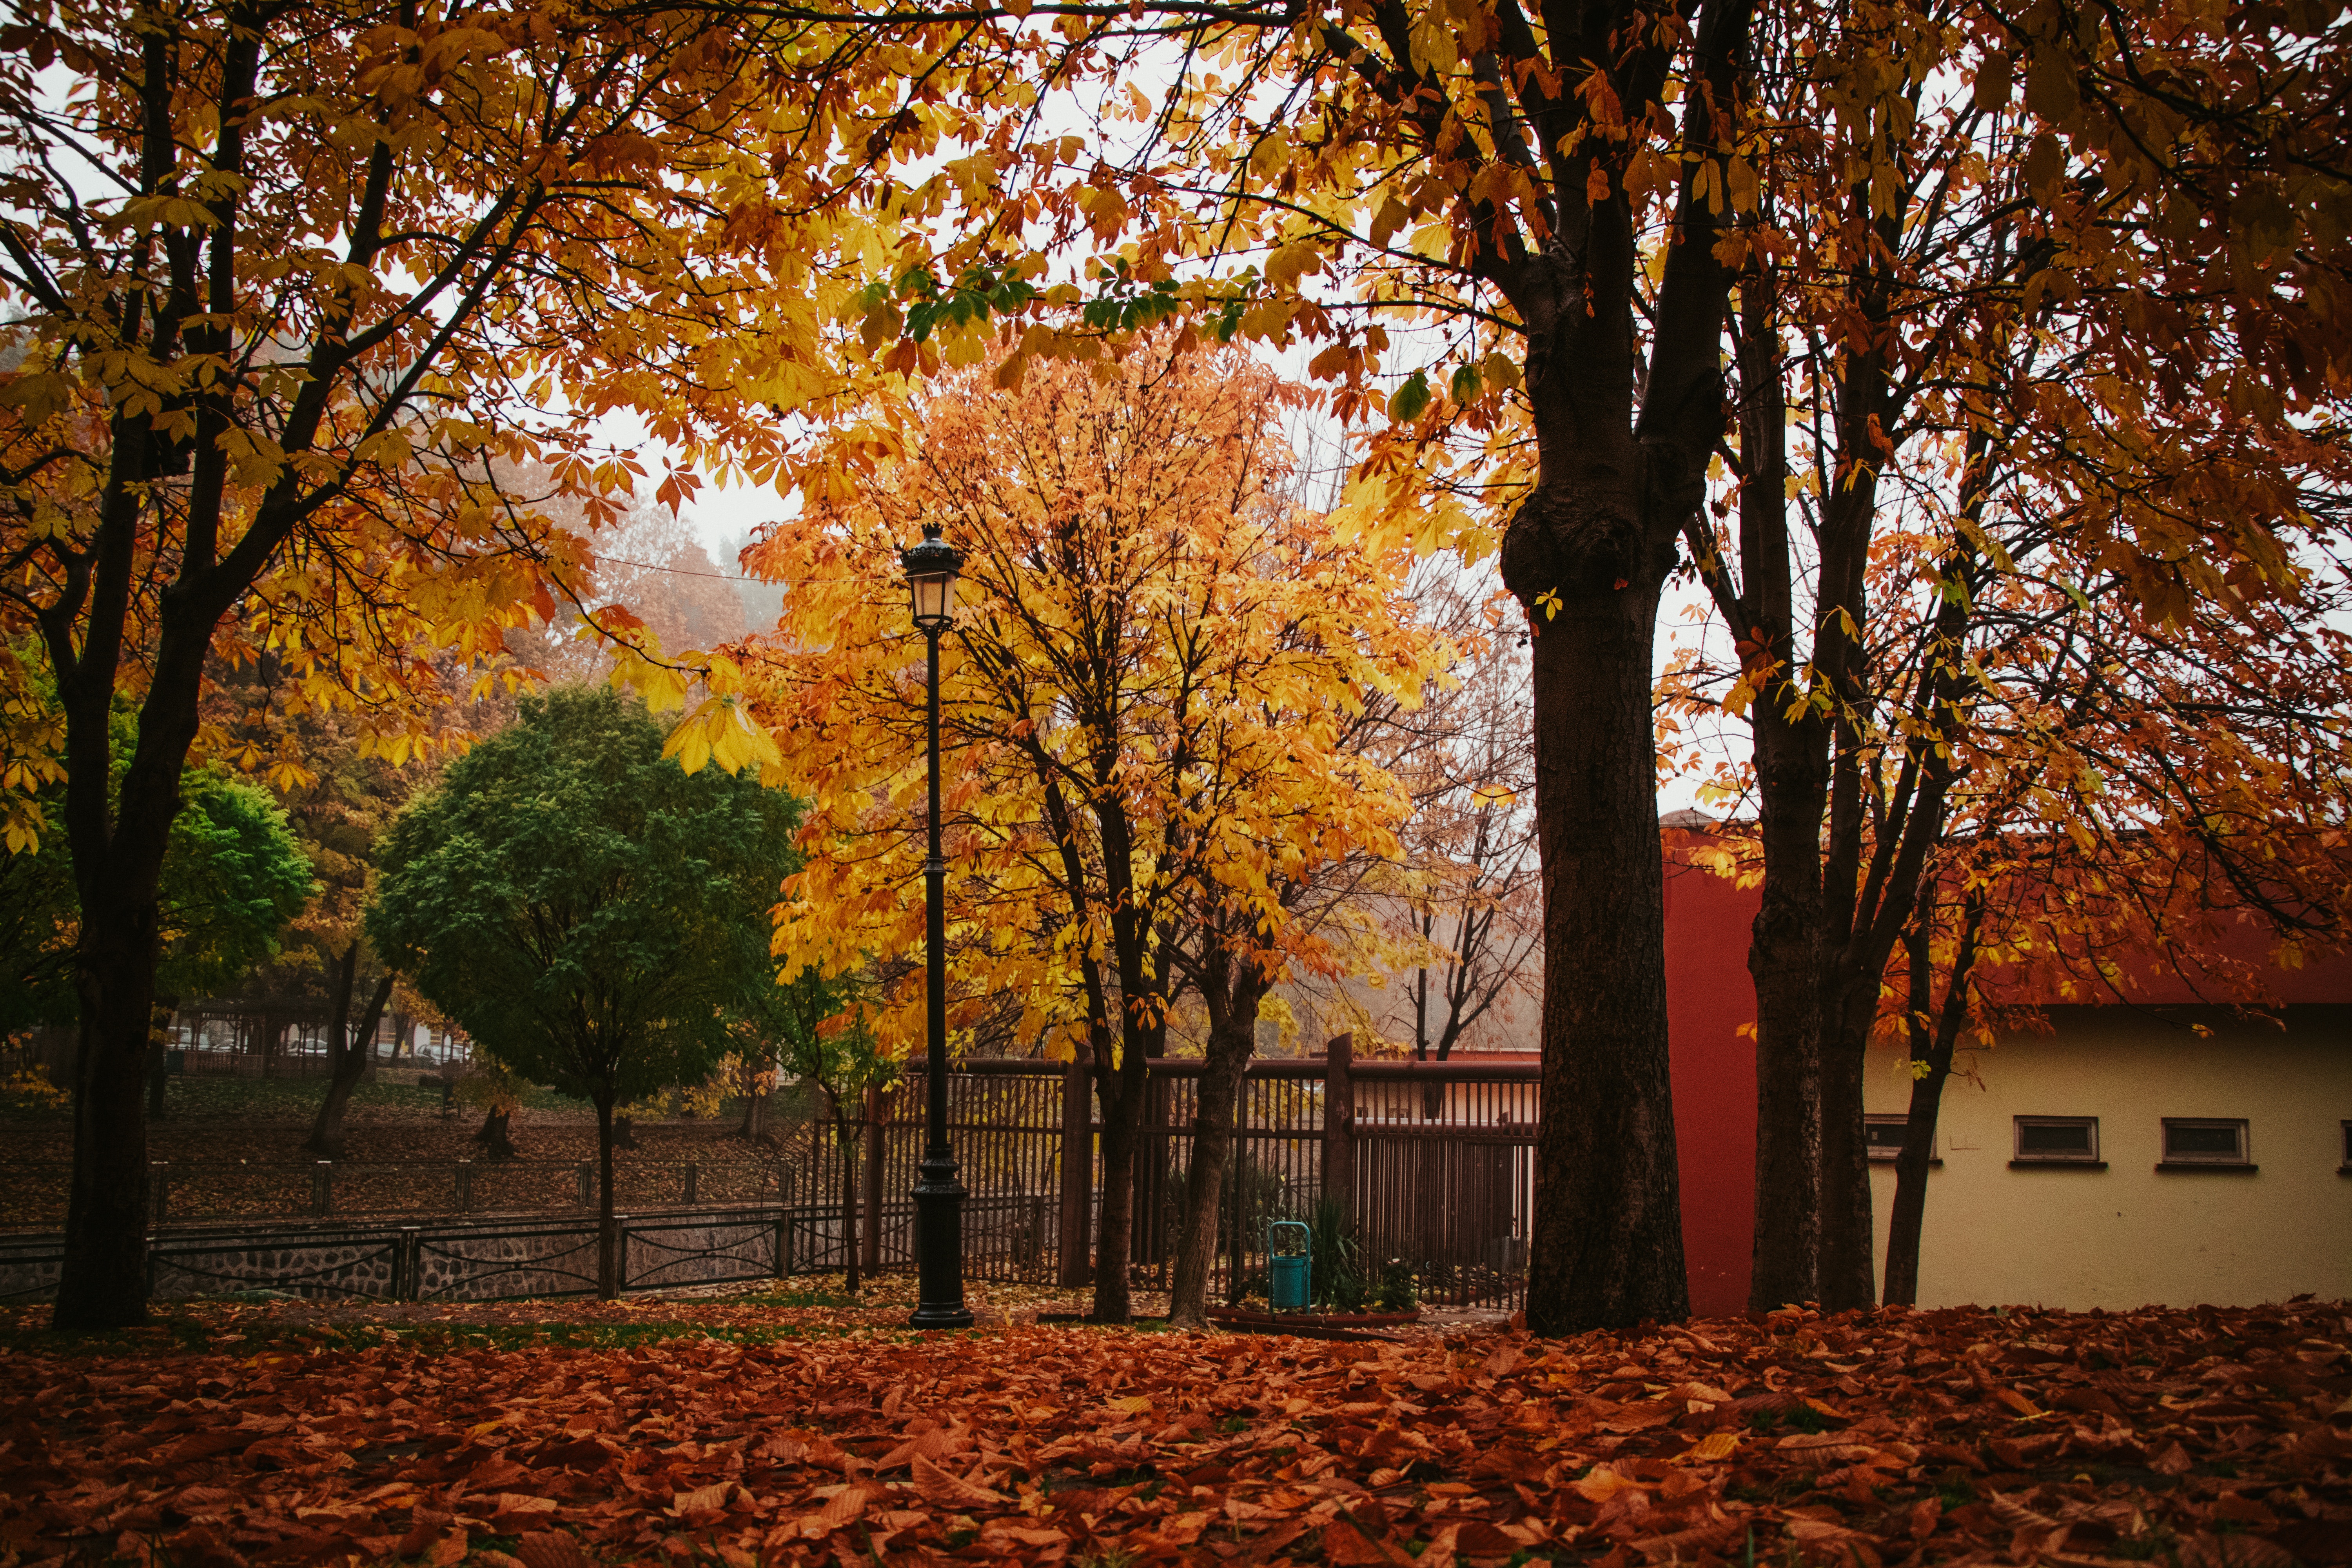
tree, leaf, nature, autumn, deciduous, sky, woody plant, branch, yellow, natural landscape, biome, sunlight, plant, morning, orange, woodland, grove, grass, Tints and shades, atmosphere, forest, temperate broadleaf and mixed forest, landscape, architecture, trunk, twig, wood, park, Northern hardwood forest, evening, state park, house, maple